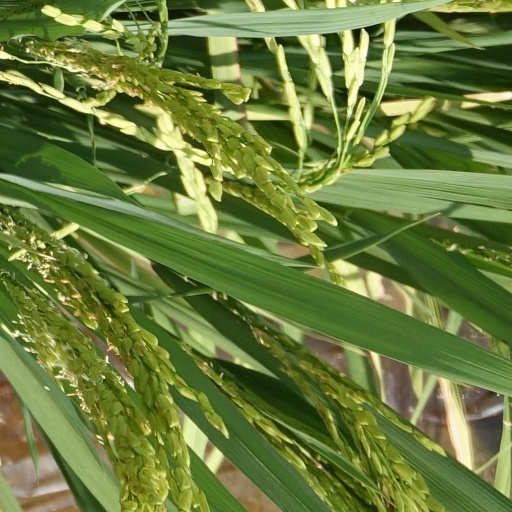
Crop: rice